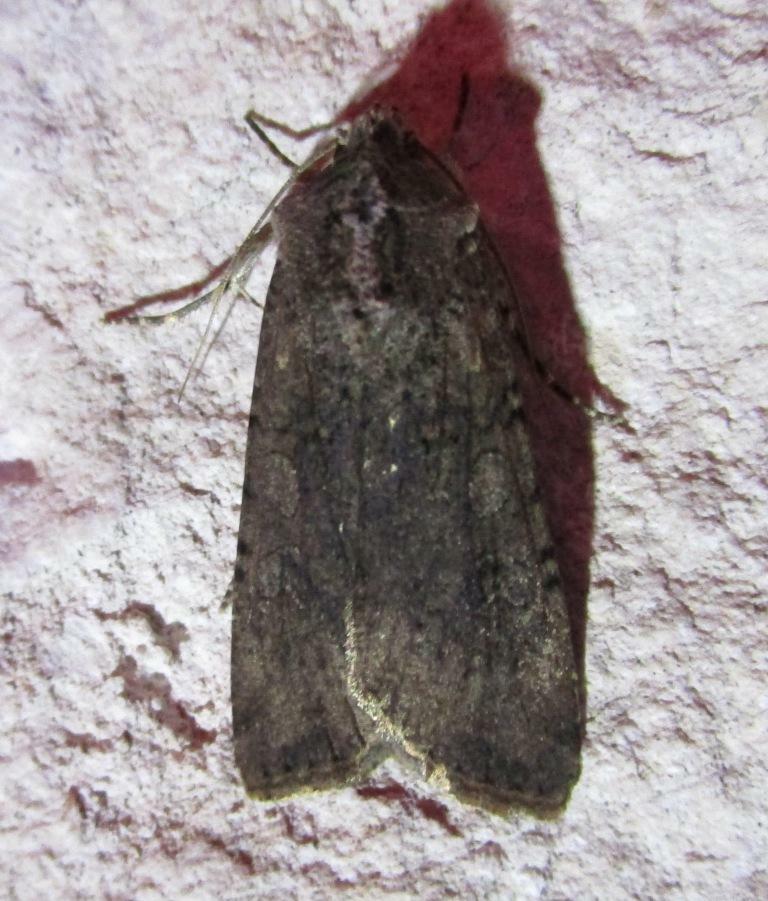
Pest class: cutworms